Chilapata Forests

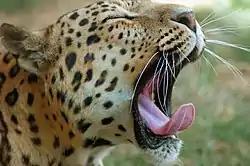
Indian Leopard

The forest forms an elephant corridor between Jaldapara National Park and the Buxa Tiger Reserve, and is rich in wildlife. New species continue to be found. The forest used to be home to large Rhinoceros populations. In hunting expeditions in 1892-1904, in and around Chilapata Forest, the Maharajah of Cooch Behar recorded killing one rhino, injuring another, and sighting of over 14. Rhinos now are extremely rare. Indian leopards are still common.